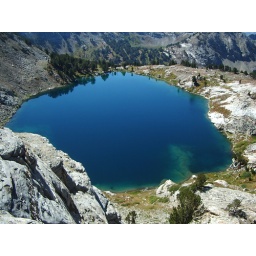
Liberty Lake in the Ruby mountains near Elko, NV.The lake is at 10,050 feet elevation, 500 feet below the pass.